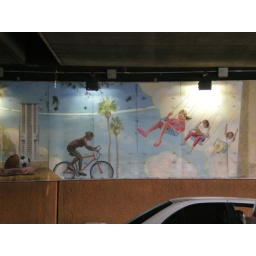
right under the highway bridge